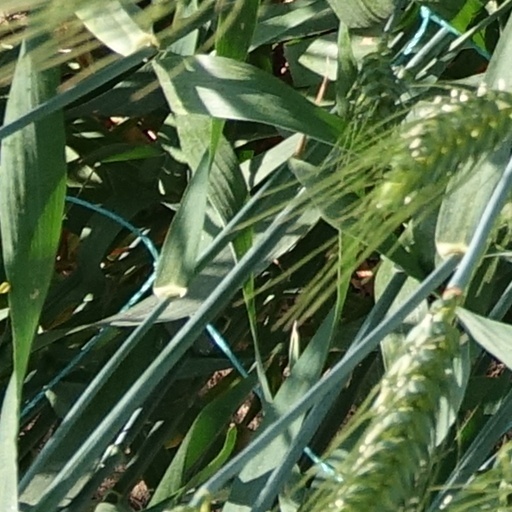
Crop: wheat